The X-Files

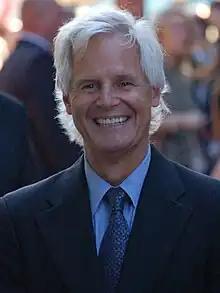
Chris Carter created "The X-Files" and wrote the series pilot, along with several other episodes.

California native Chris Carter was given the opportunity to produce new shows for the Fox network in the early 1990s. Carter was tired of the comedies he had been working on for Walt Disney Pictures. A report that said 3.7 million Americans believed they may have been abducted by aliens, the Watergate scandal, and the 1970s horror series "" all contributed to trigger the idea for "The X-Files". He wrote the pilot episode in 1992.